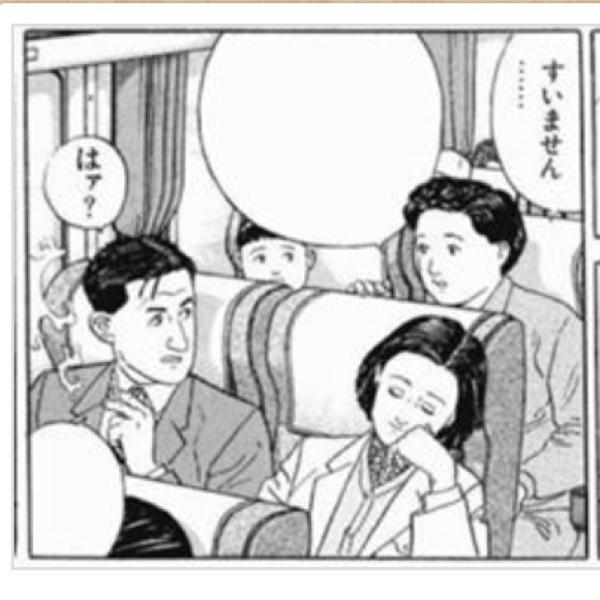
回答: 九州出張のお土産はやっぱりカールの大人買いですか?/常識だろ!